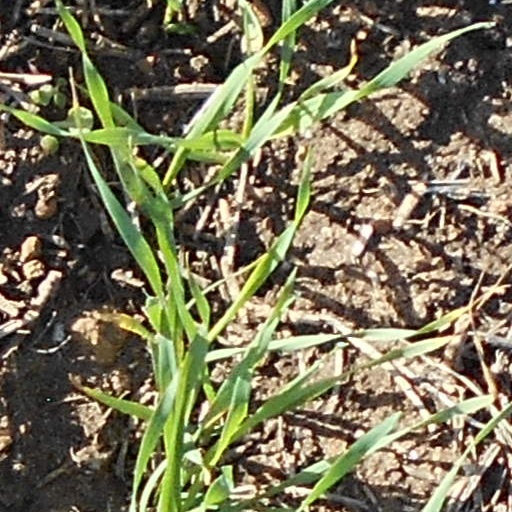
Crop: wheat